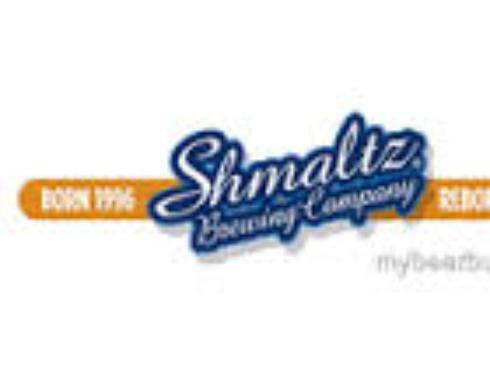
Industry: Food